Robert Henry Hurst (junior)

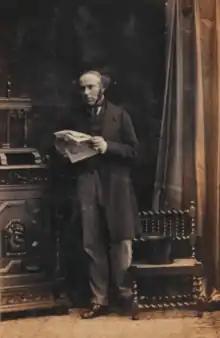
Robert Henry Hurst, 1862 photograph.

Robert Henry Hurst (1 June 1817 – 12 February 1905) was an English Liberal Party politician and Recorder for Hastings and Rye. He was Member of Parliament (MP) for Horsham from 1865 to 1868, and from 1875 to 1876.